A Sunday in Hell

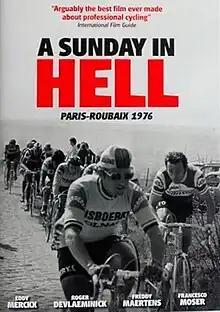

A Sunday in Hell (original title: En Forårsdag i Helvede) is a 1976 Danish documentary film directed by Jørgen Leth. The film is a chronology of the 1976 Paris–Roubaix bicycle race from the perspective of participants, organizers and spectators.